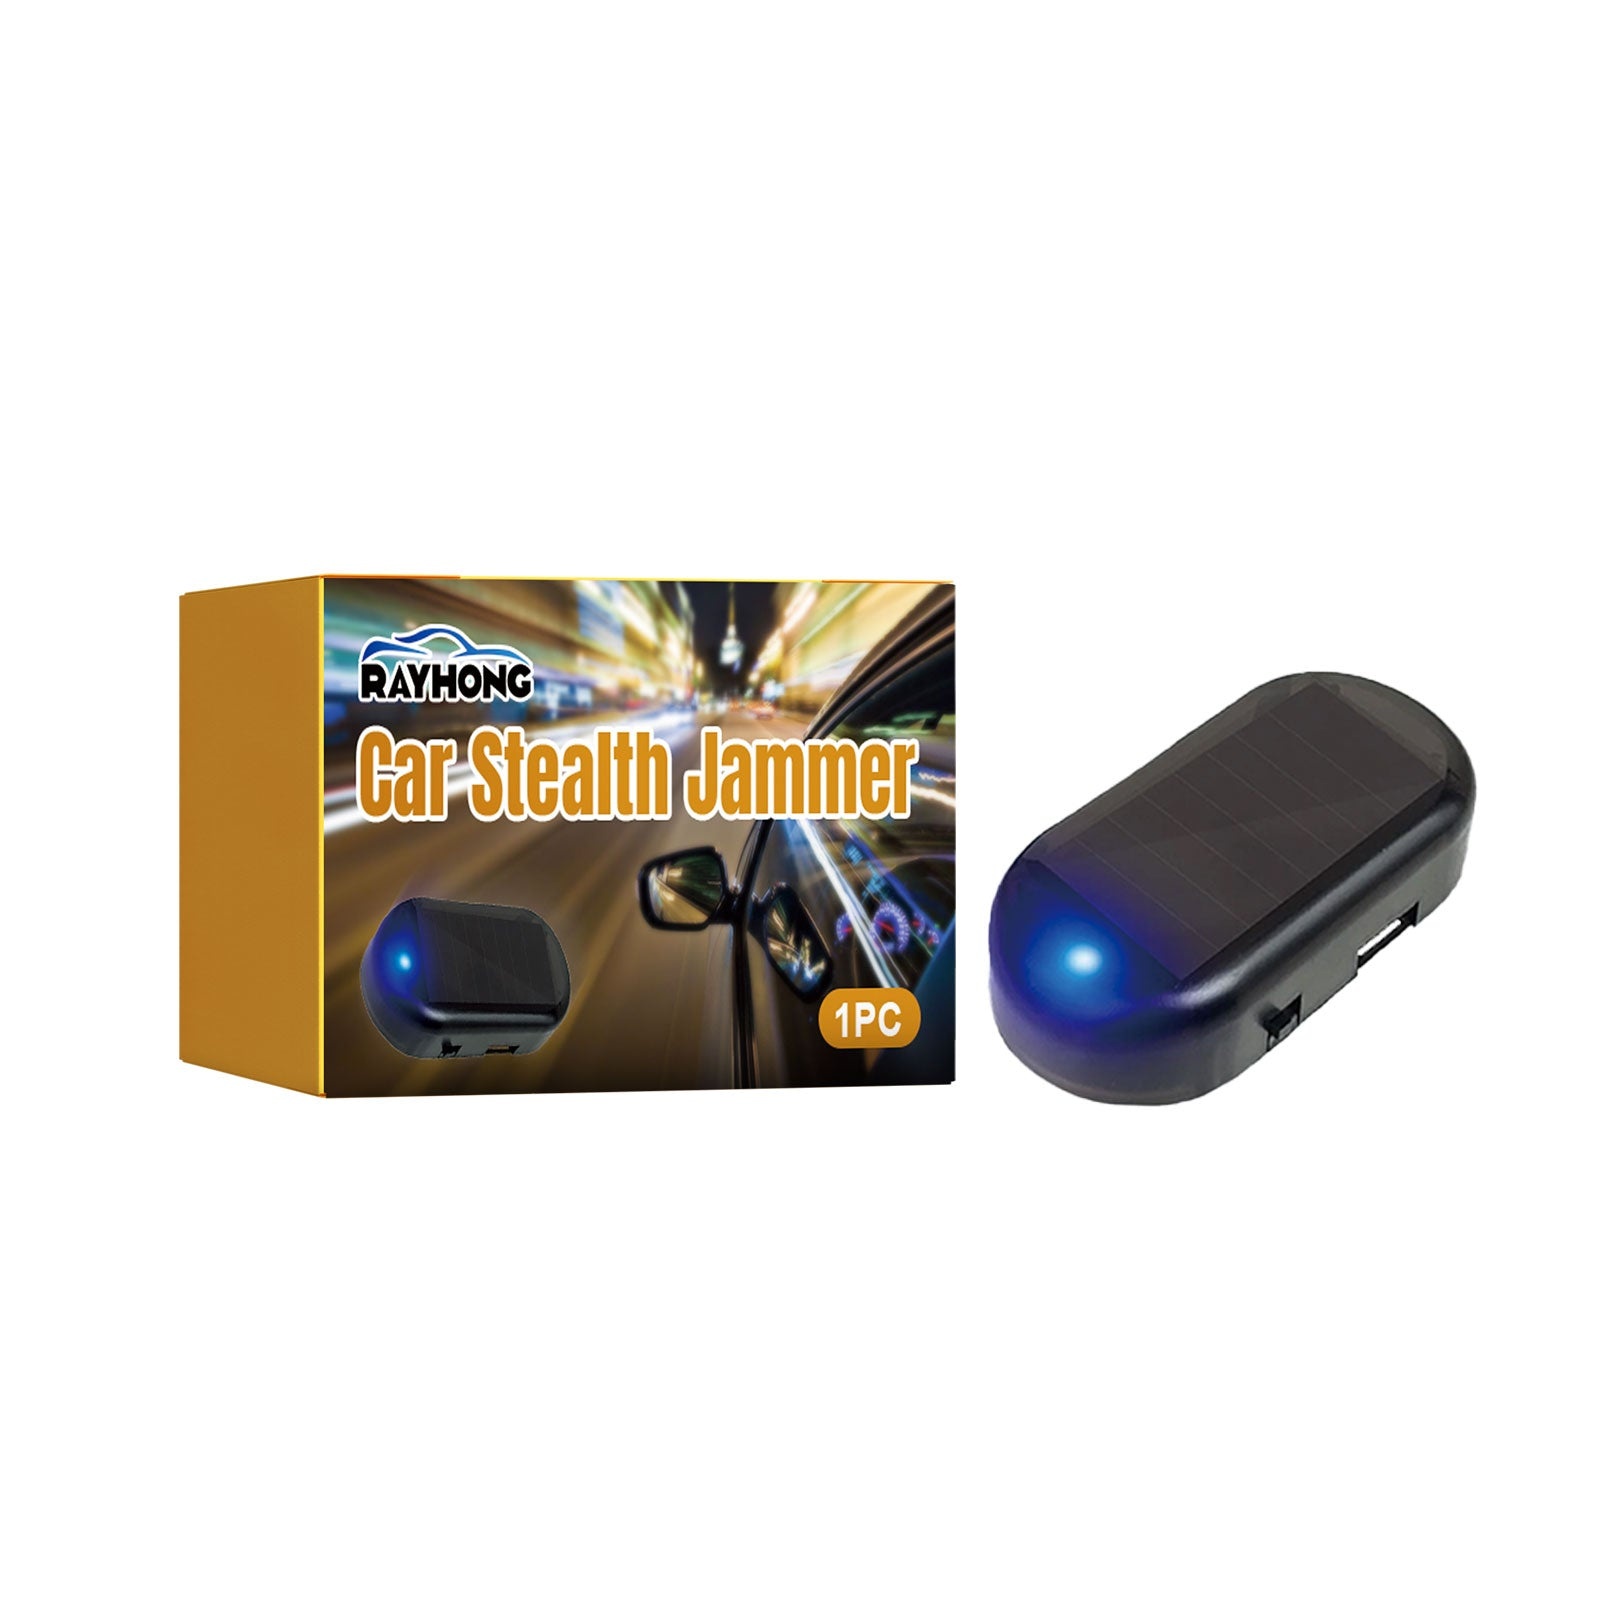
Car Stealth Jammer, Portable Radio Jammer With Adjustable Blocking Signal Coverage
Our Car Stealth Jammer contain power chips, Usb interfaces, Led lights. It can increase the confidentiality of personal information, and ensure that it is within the scope of the law, enhance the security and legality of privacy. The way to use it is simple: put it in the car and turn it on. The interference Settings can be adjusted to their liking, so they can navigate the urban environment without constant interference from automated monitoring systems.
Brand: V.I.P Digital Presence
Category: Electronics > Electronics Accessories > Signal Jammers > GPS Jammers